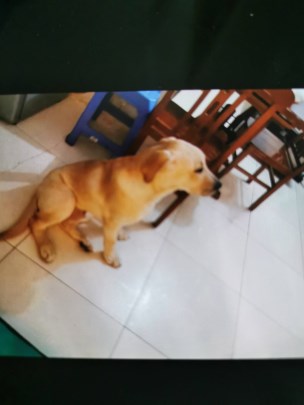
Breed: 3580-n000122-Labrador_retriever